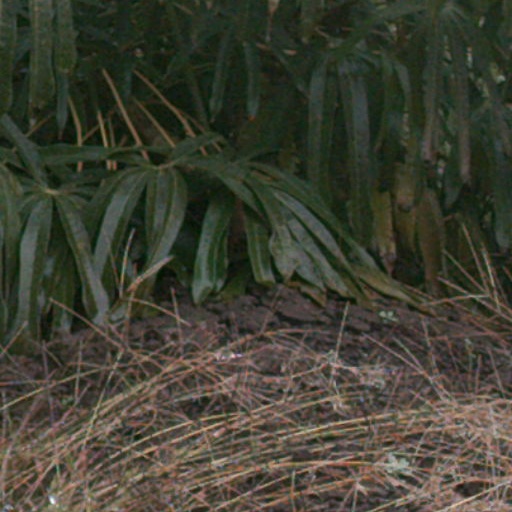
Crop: cassava